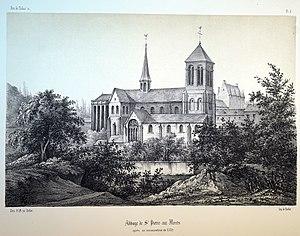
vue ncienne de Châlons-en-Champagne‎
L'abbaye Saint-Pierre-aux-Monts était un monastère bénédictin à Châlons, diocèse de Châlons-en-Champagne.